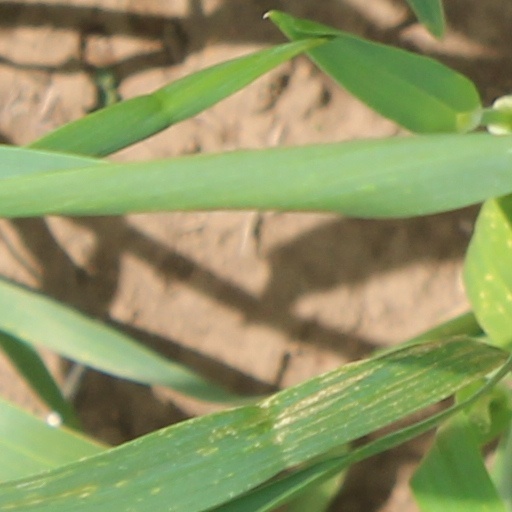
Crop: wheat